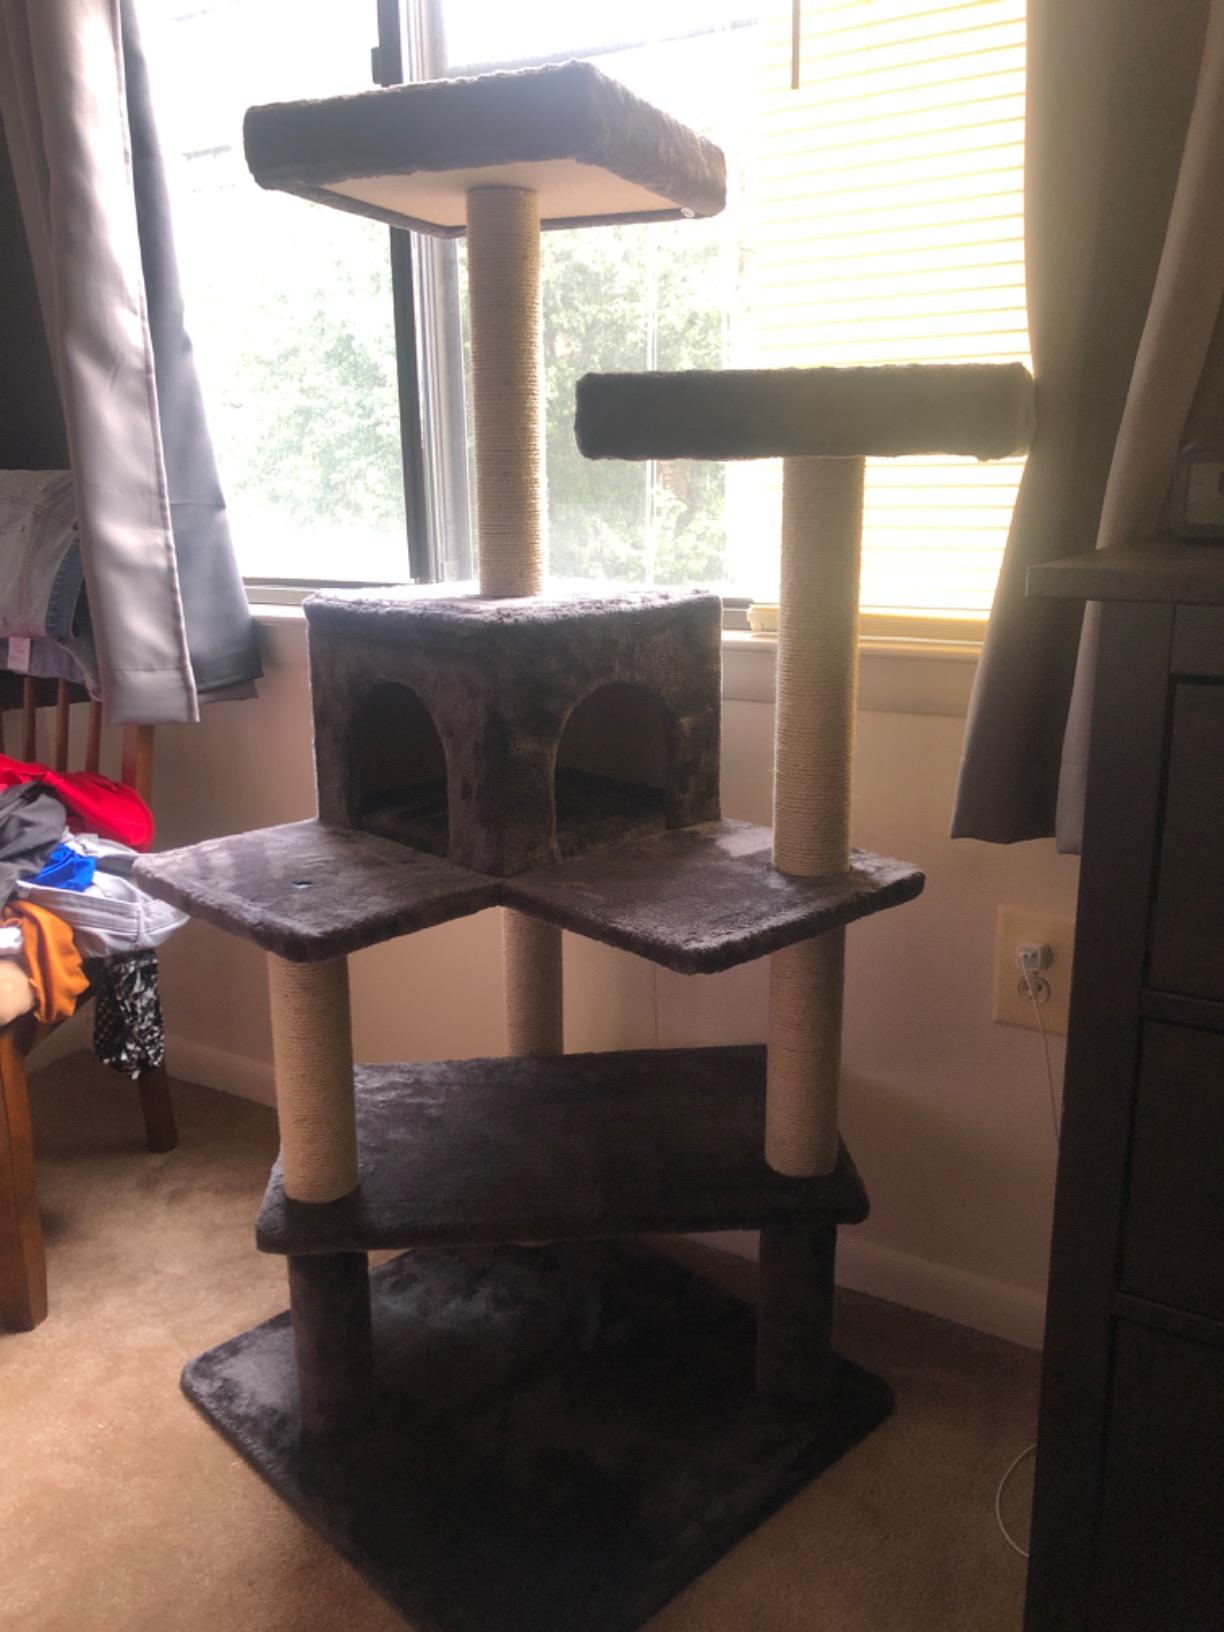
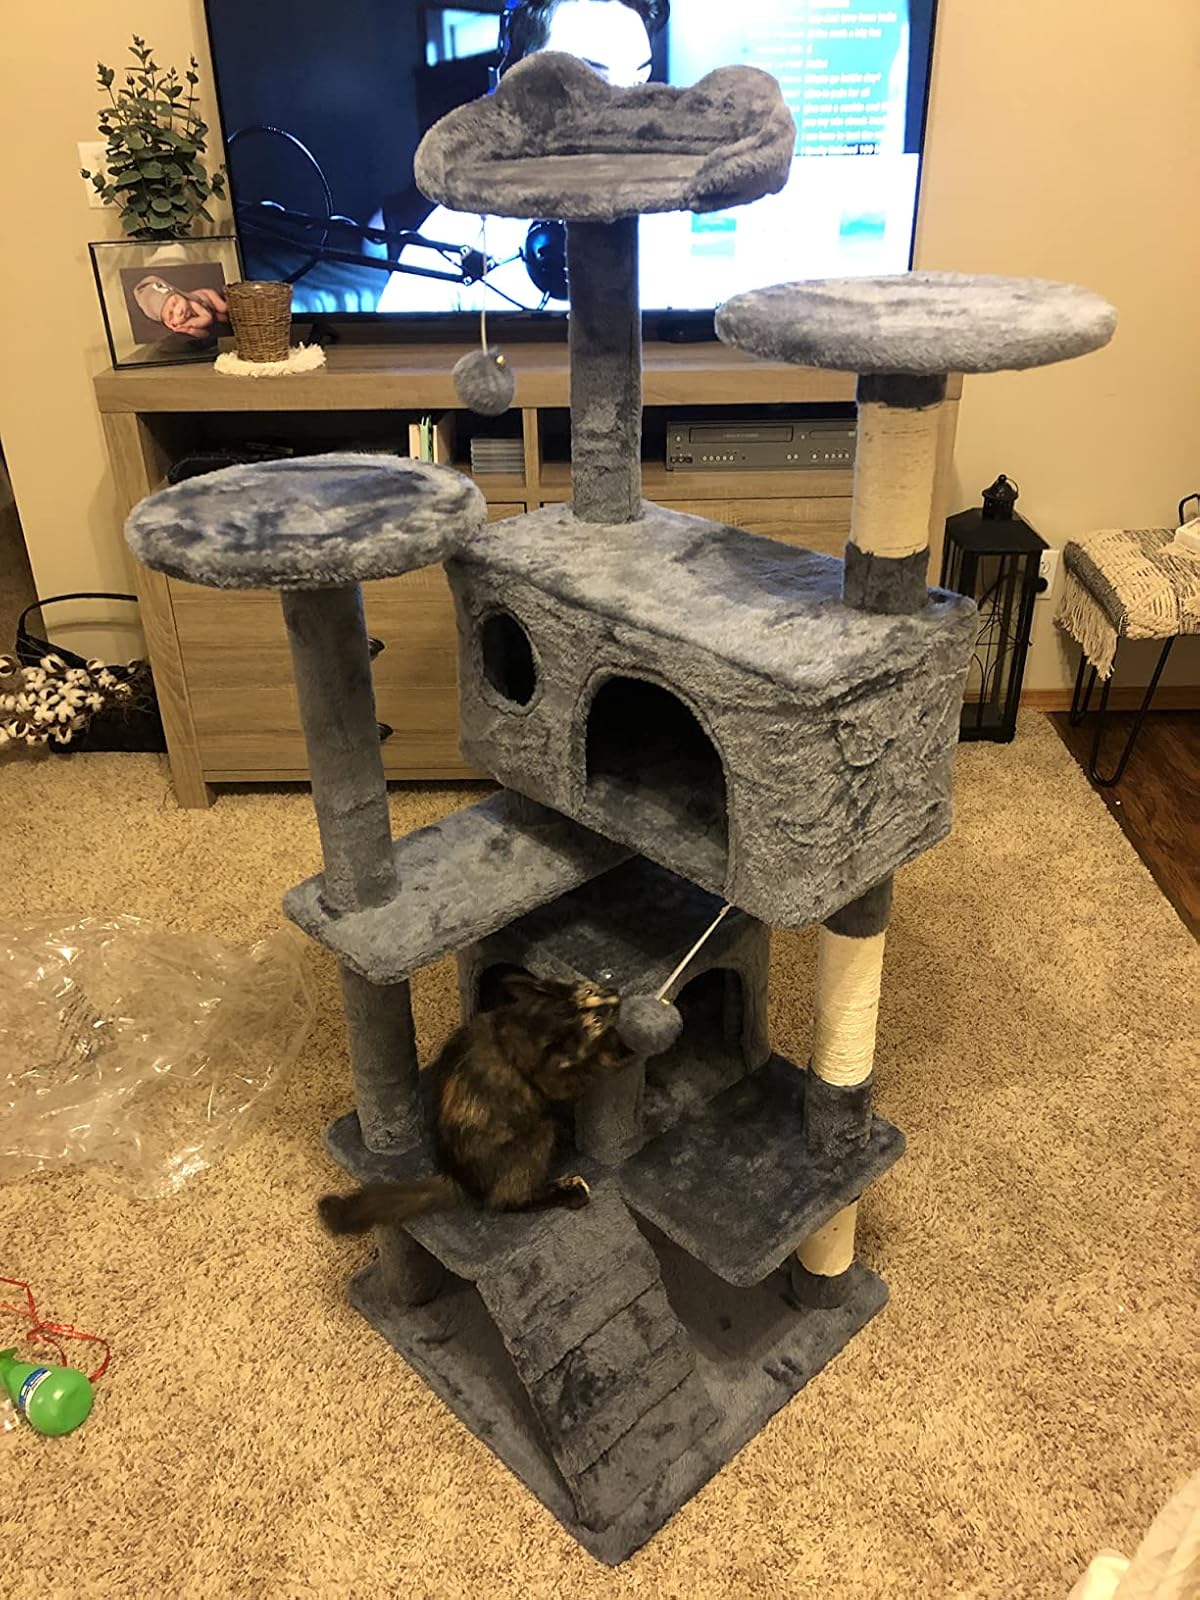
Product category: items_cat tree
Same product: no